Stockton Beach

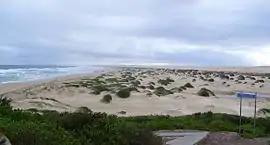
North-eastern end of the beach at

Stockton Beach is located north of the Hunter River in New South Wales, Australia. It is long and stretches from Stockton, to Anna Bay. Over many years Stockton Beach has been the site of numerous shipwrecks and aircraft crashes. In World War II it was fortified against a possible attack by Imperial Japanese forces. During that time it served as a bombing and gunnery range as well as a dumping area for unused bombs by aircraft returning from training sorties. The length of the beach, its generally hard surface and numerous items of interest along the beach make it popular with four-wheel drive (4WD) enthusiasts. Four-wheel drive vehicles are permitted to drive on Stockton Beach provided the vehicles are in possession of valid permits. The beach is also popular with fishermen and several different varieties of fish may be caught.